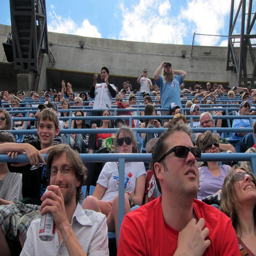
the other fans in our section made themselves heard .